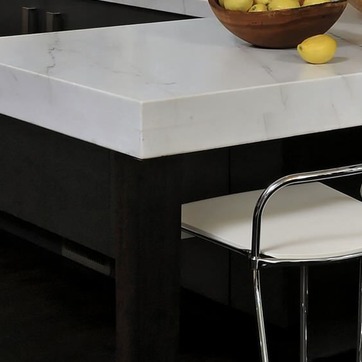
Material: wood